Edna Jackson Carver

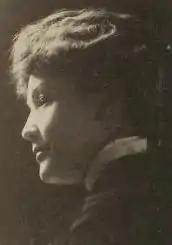
Edna Jackson Carver, from a 1915 publication.

Edna Jackson Carver (1868 – June 20, 1954) was an American physician, operator of a health spa at Steamboat Hot Springs, near Reno, Nevada, from 1919 to 1954.